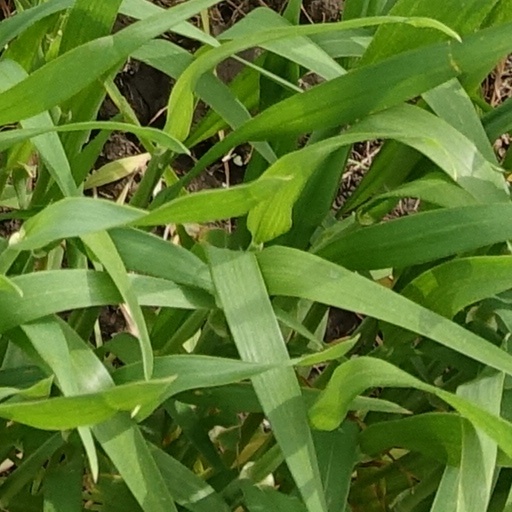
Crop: wheat